God of War (DC Comics)

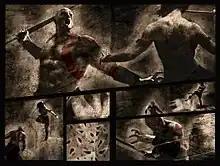
An example of Andrea Sorrentino's artwork (from "God of War" #3): described as "muddy."

The "God of War" comic series received mixed reviews. Mike Murphy of Platform Nation stated that although the comic series serves as a good prequel to the video game series, "the story is bogged down by horrible art...[it's] muddy, confusing, and consistently pulls you out of the story as you try to figure out just what is going on from panel to panel." Rating it 5 out of 10, Murphy said that he "can’t give this one a pass, even to the hardcore "God of War" fans" who should "skip it."